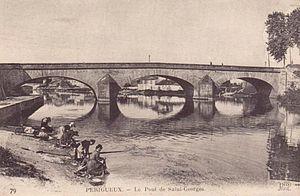
Vue générale du pont Saint-Georges qui traverse l'Isle, avec des lavandières au bord de l'eau, à Périgueux (Dordogne, France).
Une lavandière désigne toute femme qui lavait autrefois le linge essentiellement avec des cendres et de l'eau chaude, puis à la main ou au battoir, dans un cours d'eau ou un lavoir. Une lavandière peut donc représenter aussi bien une ménagère active, maîtresse de maison ou employée préposée au service de nettoyage du linge de toutes sortes, qu'une femme exerçant cette profession, reconnue unanimement pour sa dureté, à plein ou mi-temps. Lavandière est un terme provençal et du pourtour méditerranéen, et a été plus largement utilisé pour désigner toute femme lavant le linge au lavoir grâce à la chanson Les Lavandières du Portugal à la fin des années 1950.
Le pont Saint-Georges, anciennement dénommé pont Neuf, est un pont en maçonnerie situé à Périgueux, dans le département français de la Dordogne.